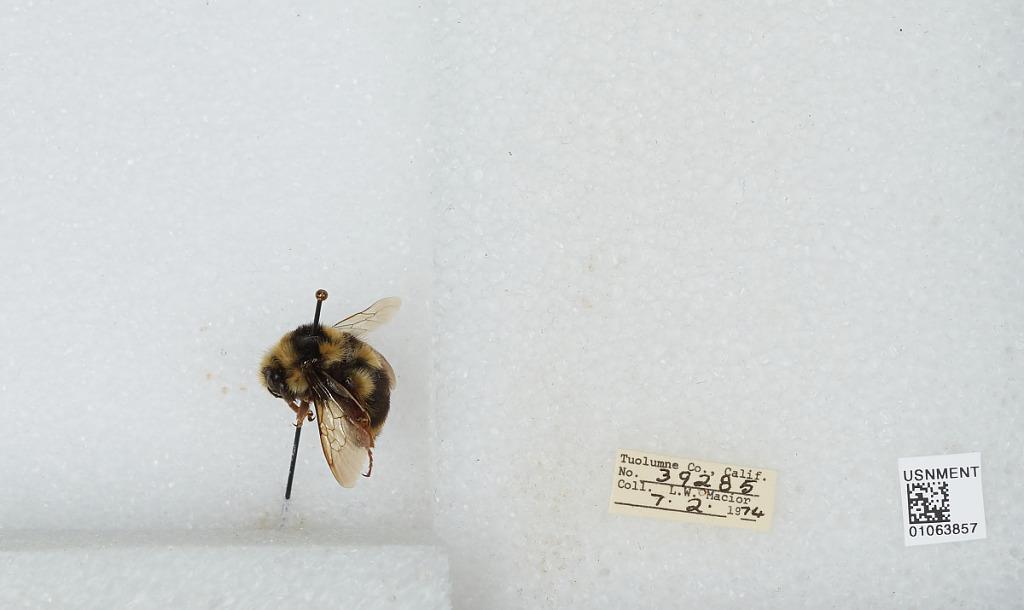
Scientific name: Bombus bifarius nearcticus
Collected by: L. Macior
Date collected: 1974-7-2
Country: United States
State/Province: California
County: Tuolumne
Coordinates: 38.02, -119.93